Eels (band)

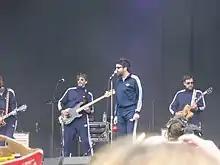
Eels in 2013

On February 5, 2013, the 10th Eels studio album was released, entitled "Wonderful, Glorious". The first single from the album, "Peach Blossom", premiered on SoundCloud on November 6, 2012. A month later, on December 4, 2012, the official video was released on Stereogum. The second single, "New Alphabet", was streamed pre-release on December 12, 2012, on Spinner